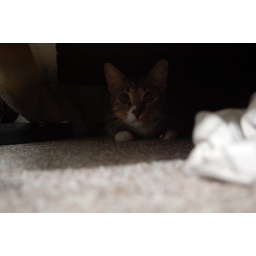
This is my cat underneath my bed